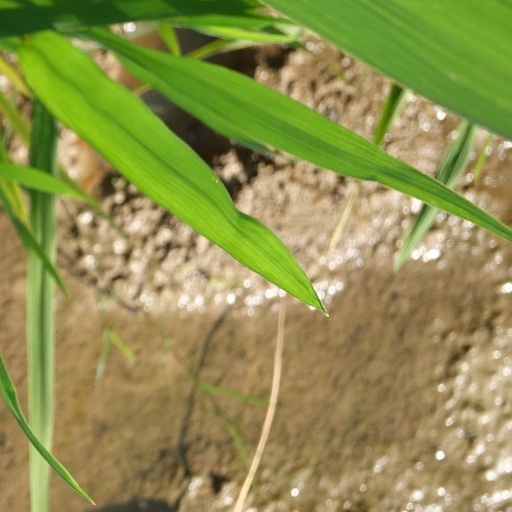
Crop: rice